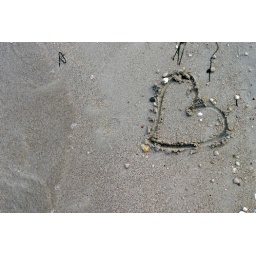
Heart in sand on beach